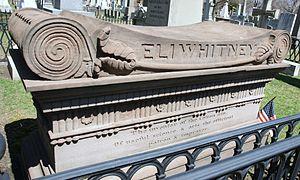
Le Grove Street Cemetery ou Grove Street Burial Ground à New Haven dans le Connecticut est un cimetière proche du campus de l'Université Yale. Il est consacré en 1796 en tant que New Haven Burying Ground et incorporé en octobre 1797 pour remplacer le cimetière surpeuplé situé sur le New Haven Green. Il doit à sa proximité avec l'Université, qu'un grand nombre d'hommes et de femmes remarquables y aient élu leur dernière demeure, comme l'un des pères fondateurs des États-Unis Roger Sherman, le théologien Jedidiah Morse, l'éditeur Jeremiah Evarts, le mathématicien Elias Loomis, l'astronome Ida Barney ou encore le monument commémorant la disparition du jazzman Glenn Miller.